X-Scape

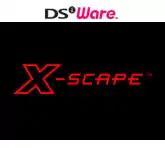
"X-Scape" cover art

X-Scape, known as in Japan and as 3D Space Tank in the PAL region, is a first-person combat simulation game developed by Q-Games and Nintendo released on the Nintendo DSi's DSiWare download service. It is a sequel to the 1992 Japan only Game Boy title "X".